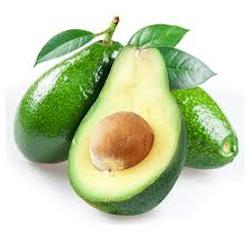
Label: Avocado